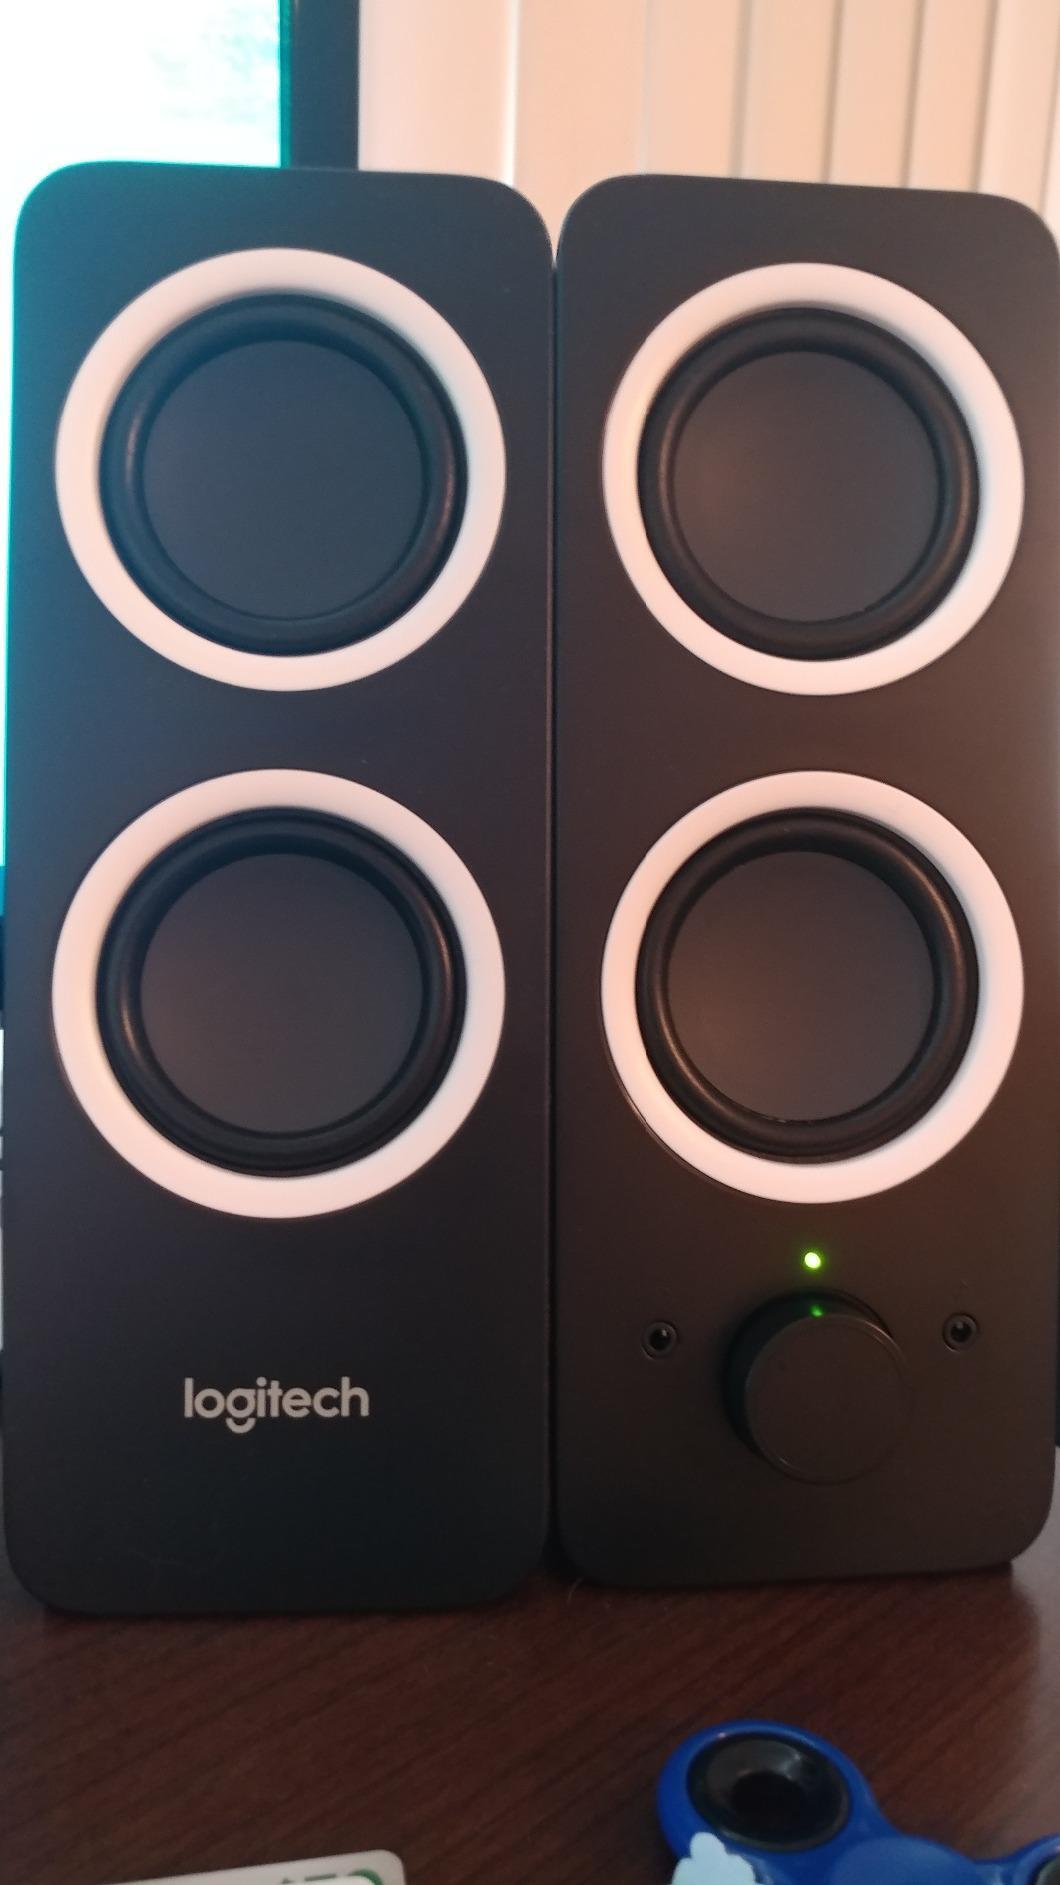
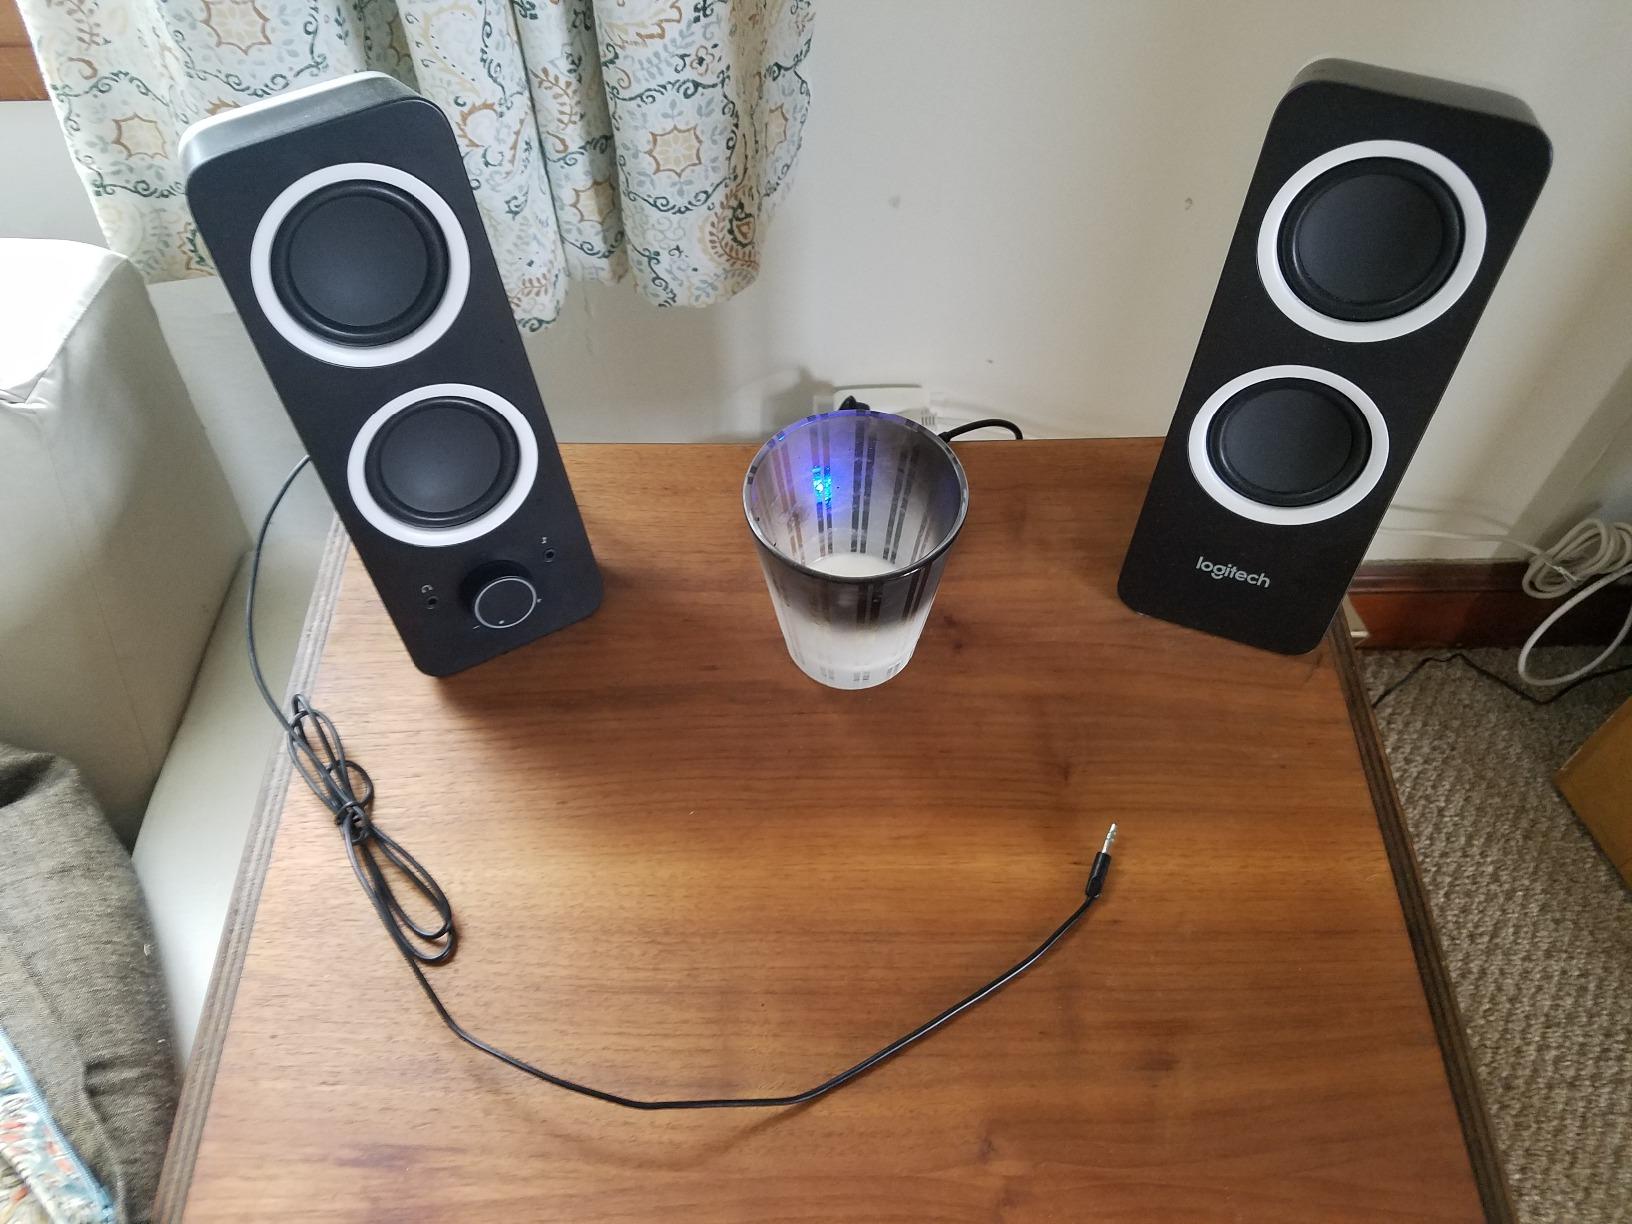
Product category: speaker
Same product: yes